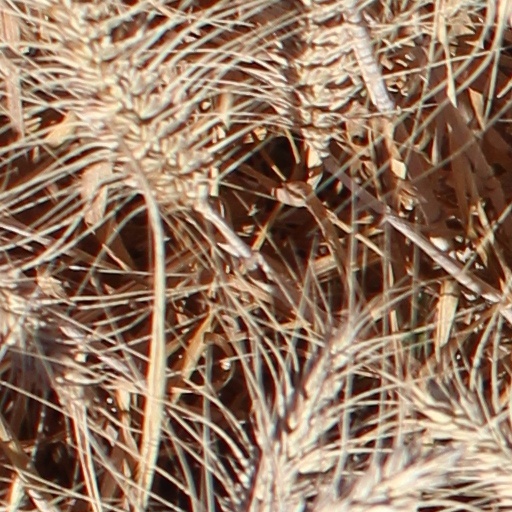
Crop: wheat